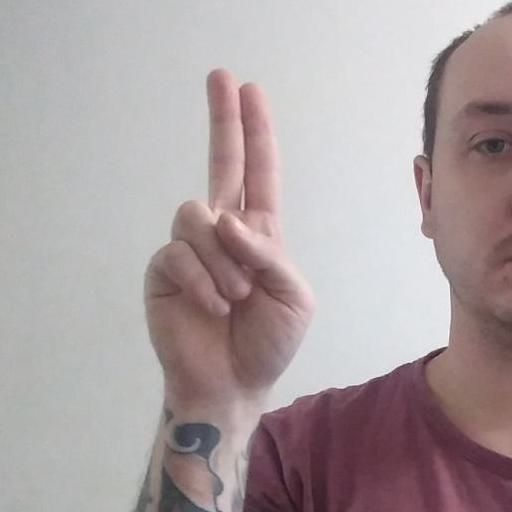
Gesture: two_up